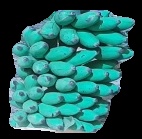
Variety: elakki-bale
Grade: grade3